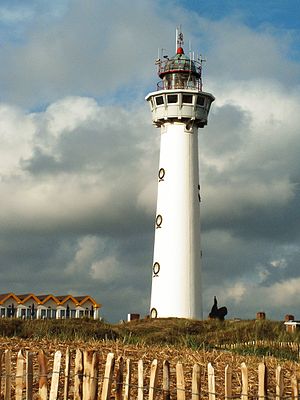
J.C.J. van Speijk fyrtårnet
Rijksmonument siden 1967
J.C.J. van Speijk fyrtårnet er et fyrtårn ved kysten til Nordsøen i nærheden af Egmond aan Zee i Bergen Kommune, Noord Holland, i Nederlandene. Fyrtårnets fundament, der er udformet som en grav, er det officielle hollandske monument for Jan van Speyk, der er en hollandsk helt.